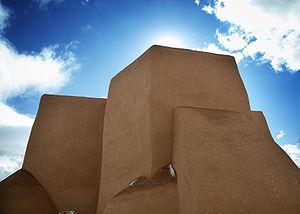
Ranchos de Taos est une census-designated place du comté de Taos, au Nouveau-Mexique.